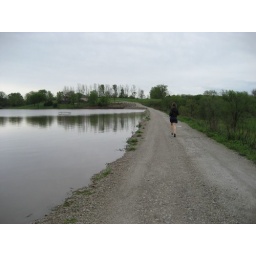
Merryl jogging back up the dam road. The water was over the road just a few hours before...